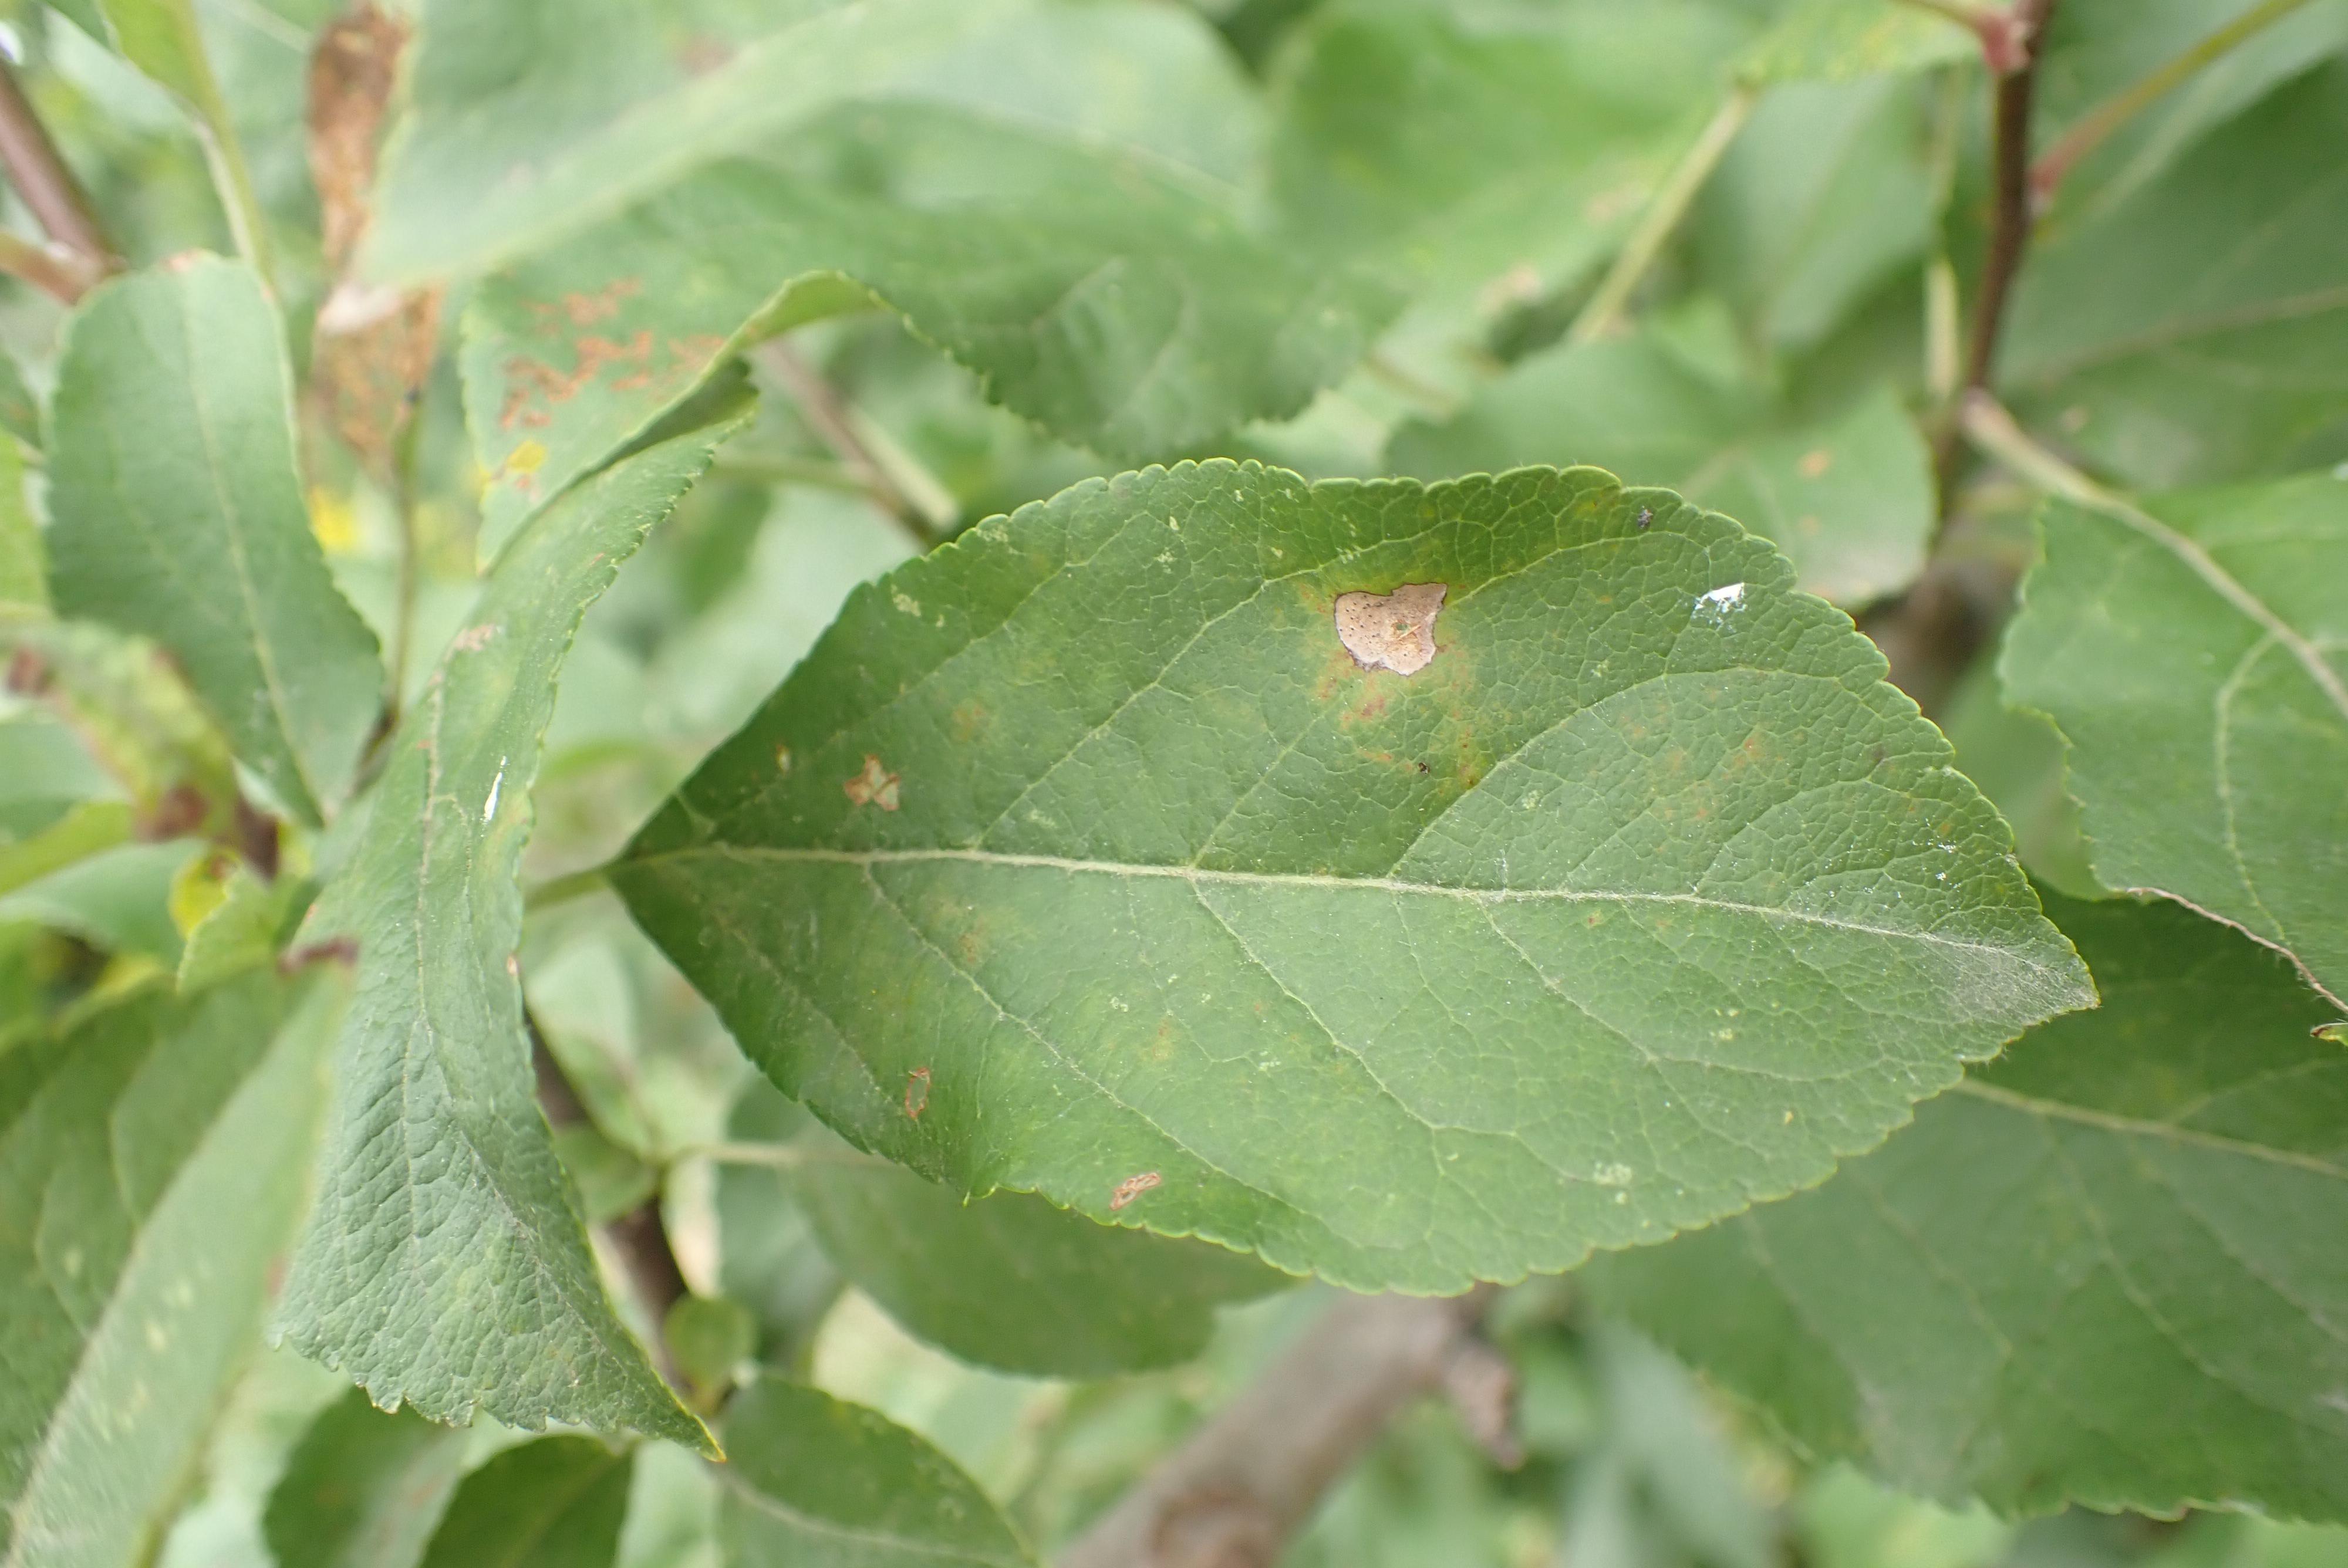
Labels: complex